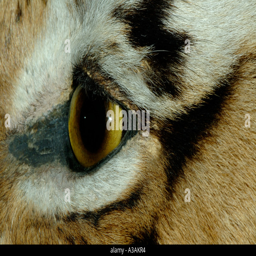
the eye of a tiger